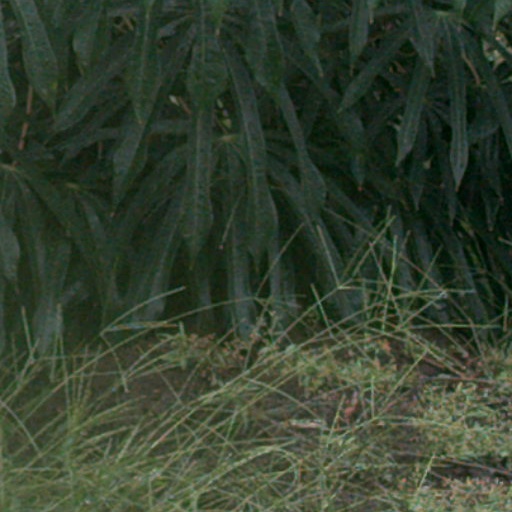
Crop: cassava